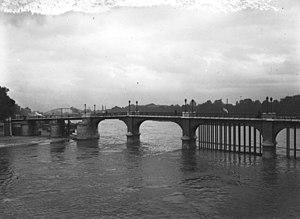
Le pont de l'Estacade reconstruit après les crues de 1910, Agence Rol.
La passerelle de l’Estacade, anciennement « estacade de l'île Saint-Louis » ou « estacade Henri-IV », dite aussi « pont de l’Estacade », est un ancien ouvrage à double fonction construit dans les années 1770 à Paris en travers du petit bras, dit « bras Marie » de la Seine. Elle a été plusieurs fois remaniée et reconstruite avant d'être démolie en 1932